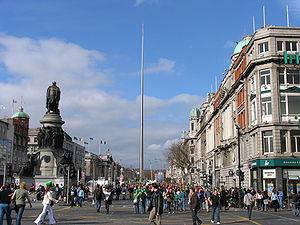
La colonne Nelson était une grande colonne commémorative de granite mesurant près de 37 mètres coiffée par une statue d'Horatio Nelson de 4 mètres, construite au centre de l'avenue qui s'appelait alors Sackville Street à Dublin, en Irlande. Achevée en 1809, alors que l'Irlande faisait partie du Royaume-Uni de Grande-Bretagne et d'Irlande, la colonne est gravement endommagée en mars 1966 par des explosifs posés par des membres de l'armée républicaine irlandaise. Ses vestiges sont ensuite détruits par l'armée irlandaise.